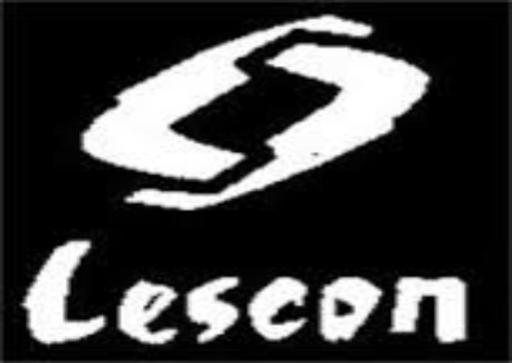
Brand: lescon
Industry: Sports